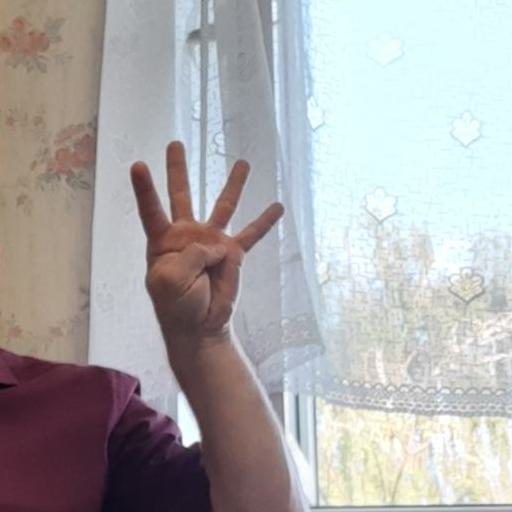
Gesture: four